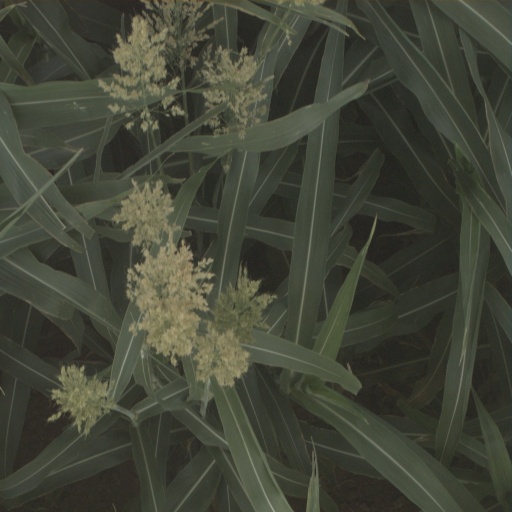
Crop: sorghum